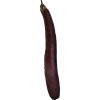
Label: eggplant_long